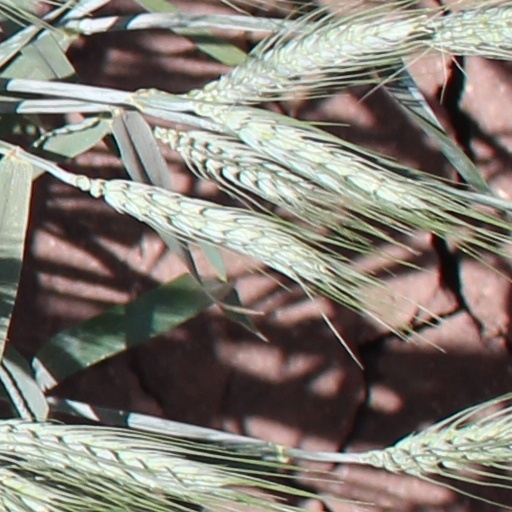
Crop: wheat